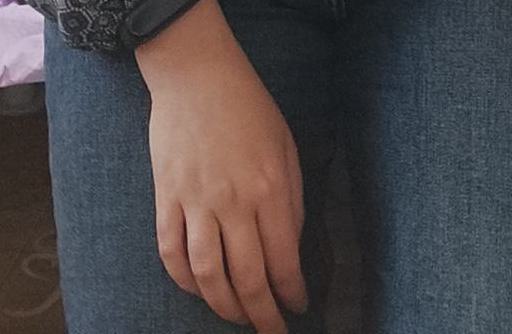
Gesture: no_gesture